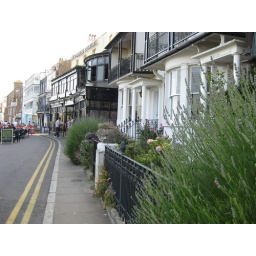
Charles Dickens visited here for many years in the 1800s. His home is on this street facing the water